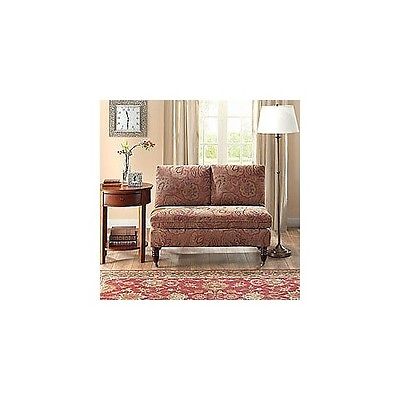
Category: sofa